List of Law & Order: Special Victims Unit characters

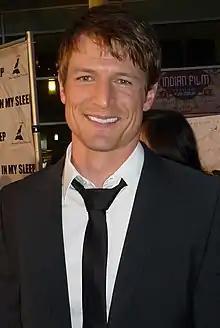
was portrayed by Philip Winchester from 2018 to 2019.

Assistant District Attorney Rafael Barba is brought in at the behest of temporary SVU captain, Steven Harris (Adam Baldwin), when Barba requests a transfer from Brooklyn to Manhattan after he prosecutes two johns for raping a prostitute. Barba is a headstrong, by-the-book prosecutor, who puts pressure on not only the detectives, but also the victims and witnesses. In his first case, he prosecutes a rape similar to one portrayed in the best selling erotic novel "Twenty-Five Acts", supposedly written by the victim, Jocelyn Paley (Anna Chlumsky). Barba tells the detectives to uncover anything and everything about Paley and her attacker. After rushing to put Paley on the stand to testify, Barba and the detectives discover that she did not write the book, which forces Barba to get creative with the trial. When Barba exposes the defendant's viciousness by taunting him with a belt, the jury finds the defendant guilty.